Annie Proulx

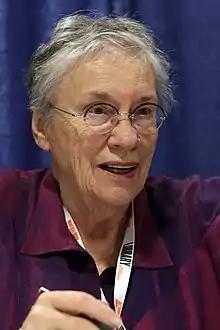
Proulx at the 2018 U.S. National Book Festival

Edna Ann Proulx (born August 22, 1935) is an American novelist, short story writer, and journalist. She has written most frequently as Annie Proulx but has also used the names E. Annie Proulx and E.A. Proulx.